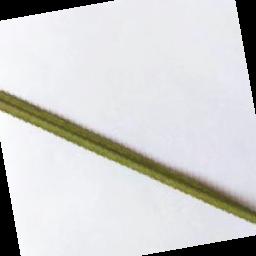
Label: Rice___Healthy